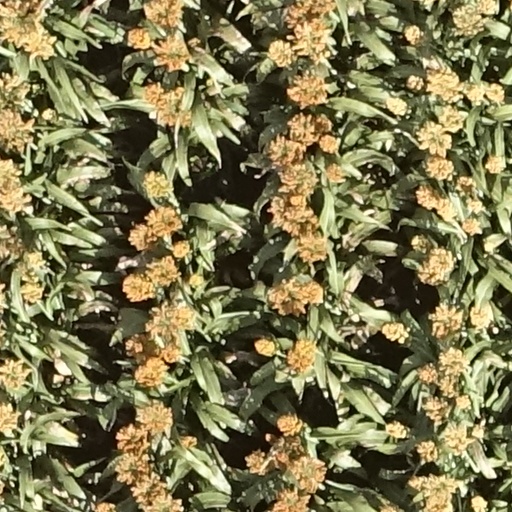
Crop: sorghum